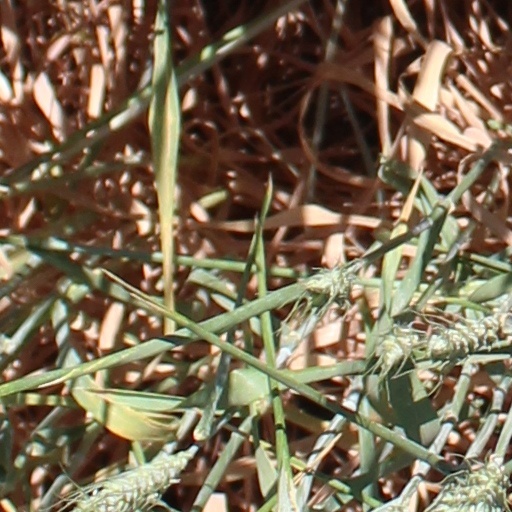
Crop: wheat